Ledbetter v. Goodyear Tire & Rubber Co.

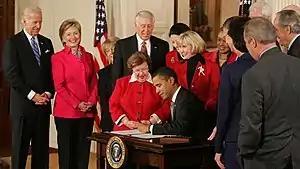
President Obama signs the Lilly Ledbetter Fair Pay Act into law on January 29, 2009; to his right is the new law's namesake, Lilly Ledbetter.

In 2007, several Democratic members of Congress introduced the Lilly Ledbetter Fair Pay Act, which revised the law to state that if a present act of discrimination pertains, prior acts outside of the 180-day statute of limitations for pay discrimination can be incorporated into the claim.